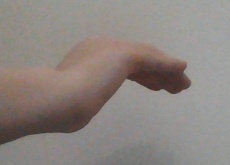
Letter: haa